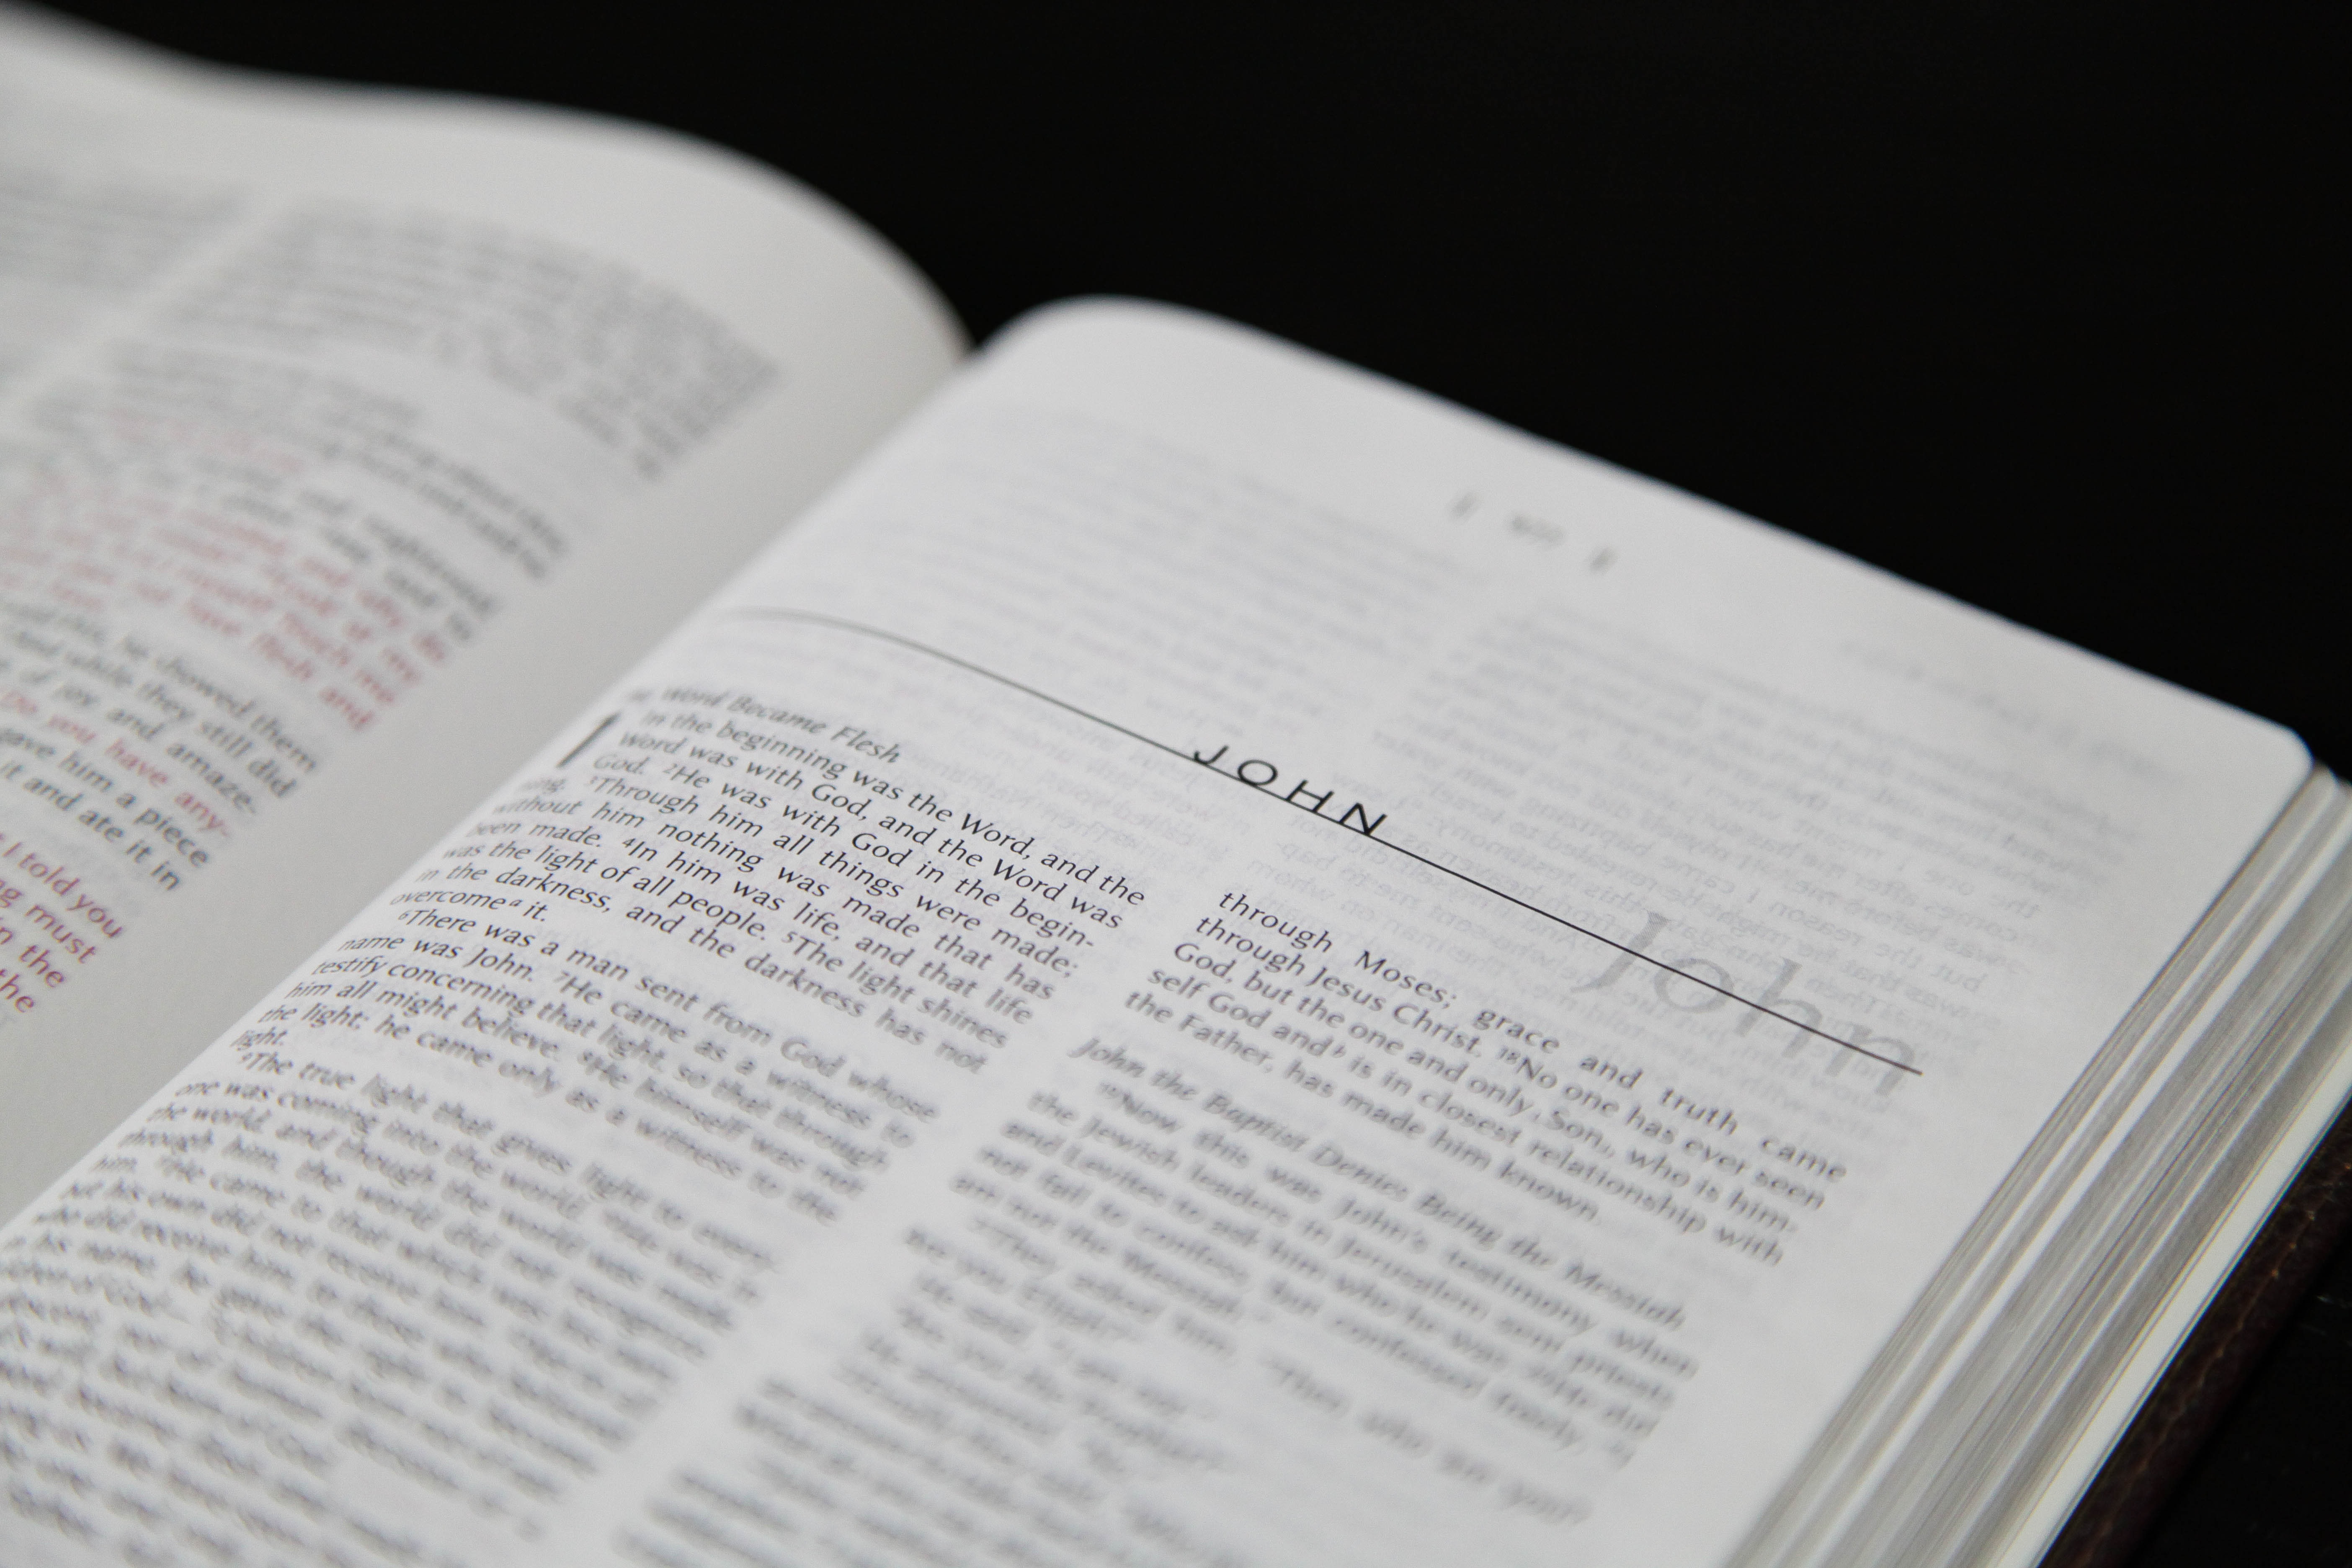
writing, book, read, christian, bible, brand, scripture, literature, library, design, text, handwriting, letters, john, document, testament